Erebuni District

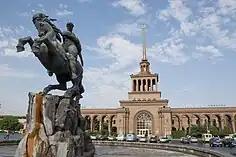
Sasuntsi Davit Square and the Yerevan Railway Station

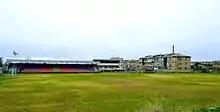
Hmayak Khachatryan Stadium

After the Sovietization of Armenia, the administrative area of Erivan (Yerevan) was gradually expanded to include the ancient territories of Erebuni, commonly known as Arin-Berd.